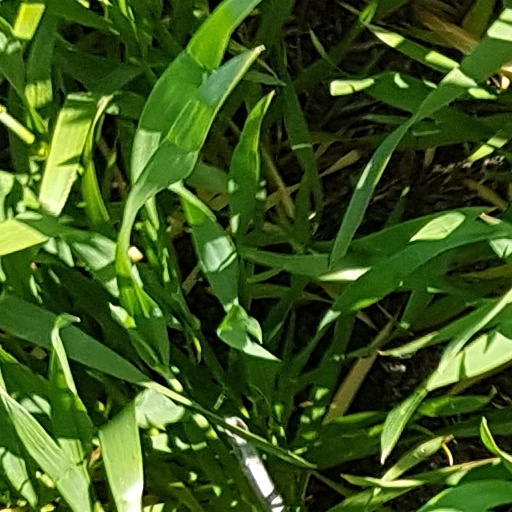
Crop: wheat